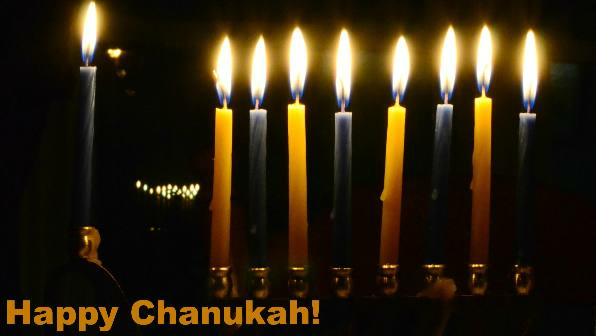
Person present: No